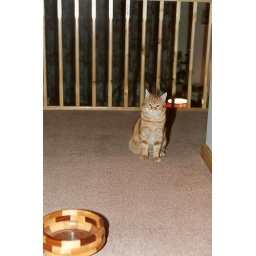
Jaffa in dinig room with empty fruit bowl